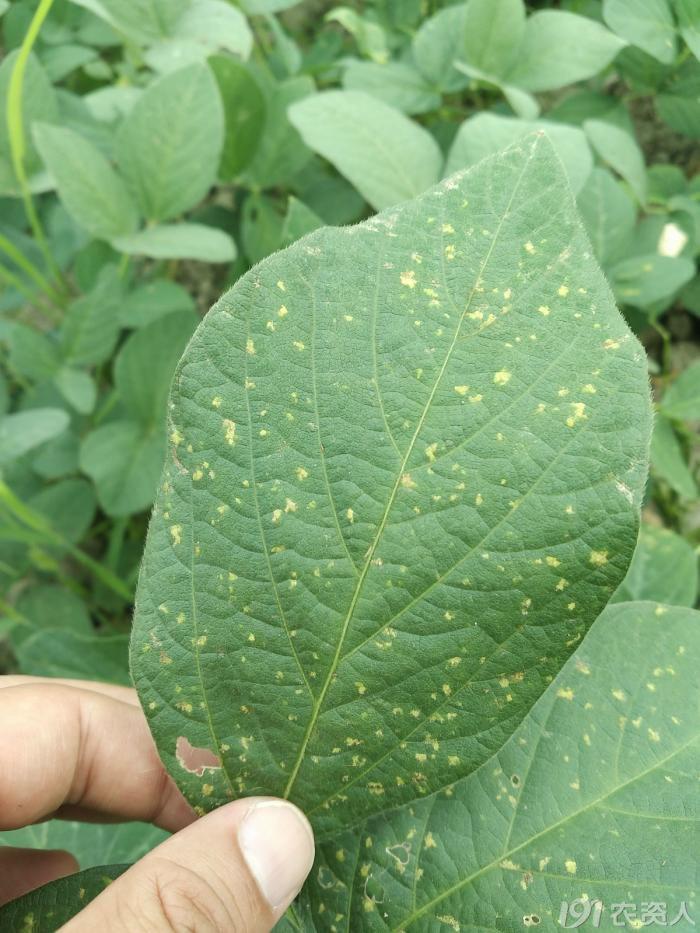
Plant: Soybean
Disease: soybean downy mildew